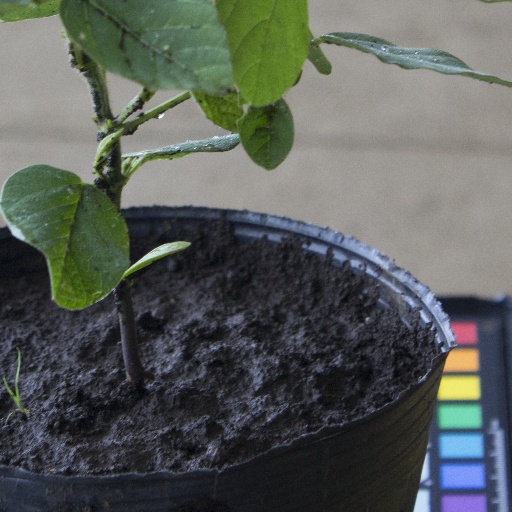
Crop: soybean